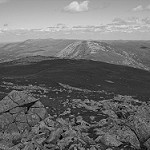
Label: B & W